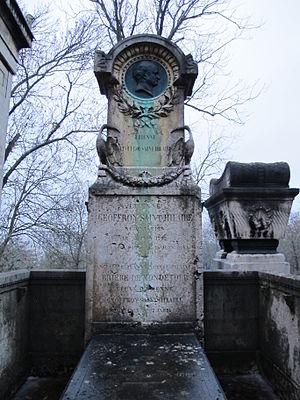
Tombe d'Étienne Geoffroy Saint-Hilaire au cimetière du Père-Lachaise (Paris), photographiée le 29 décembre 2010.
Étienne Geoffroy Saint-Hilaire, né le 15 avril 1772 à Étampes et mort le 19 juin 1844 à Paris, est un naturaliste français.